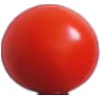
Label: Tomato Cherry Red 1